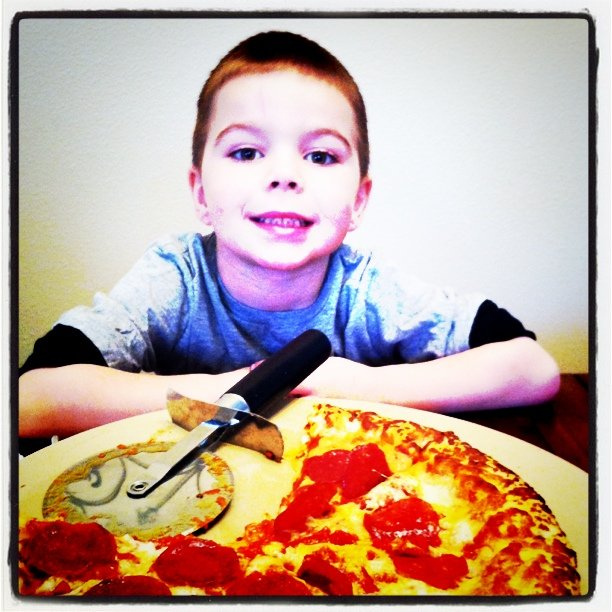
user: Given an image and a question. Answer the question in a short answer. Question: What is the name of the utensil? Short Answer:
assistant: pizza cutter